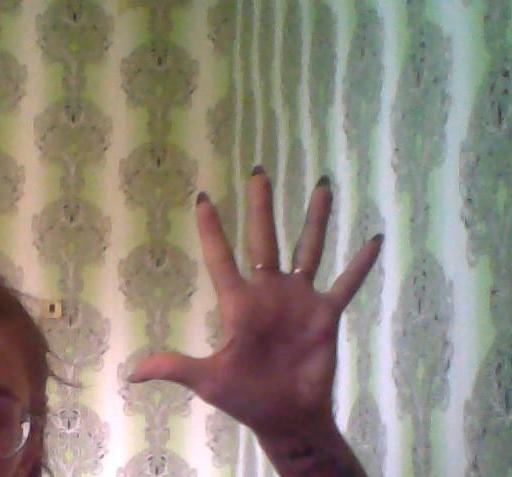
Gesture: palm